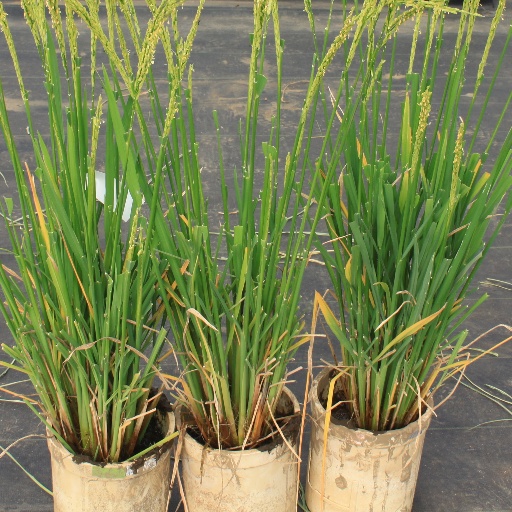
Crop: rice